McGhee Tyson Air National Guard Base

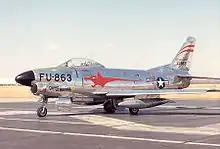

The 516th Air Defense Group was redesignated as the 355th Fighter Group (Air Defense) on 18 August 1955. The 354 FIS was activated with F-86Ds to become the second FIS.